Grigor Dimitrov

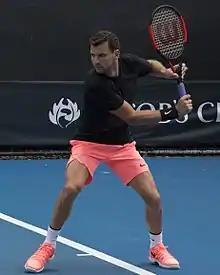
Dimitrov at the 2018 Australian Open

Dimitrov started his 2018 campaign in Brisbane, where he was the defending champion and top seed. He started from the second round with hard three set win against the home favourite and wild card John Millman, then overcame with another three setter the British number two Kyle Edmund. Dimitrov was eliminated in the semi-finals by the third seed and eventual champion Nick Kyrgios. The Bulgarian played in the doubles as well. Paired with Ryan Harrison, he reached the semifinals, before withdrawing.